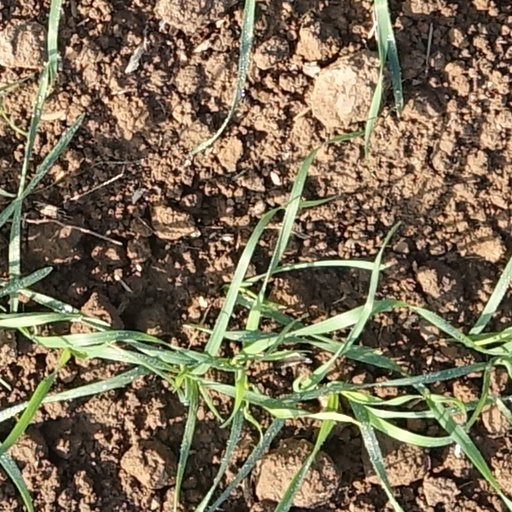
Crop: wheat